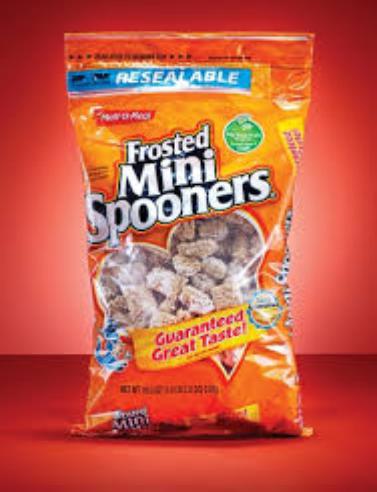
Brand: Frosted Mini Spooners
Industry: Food